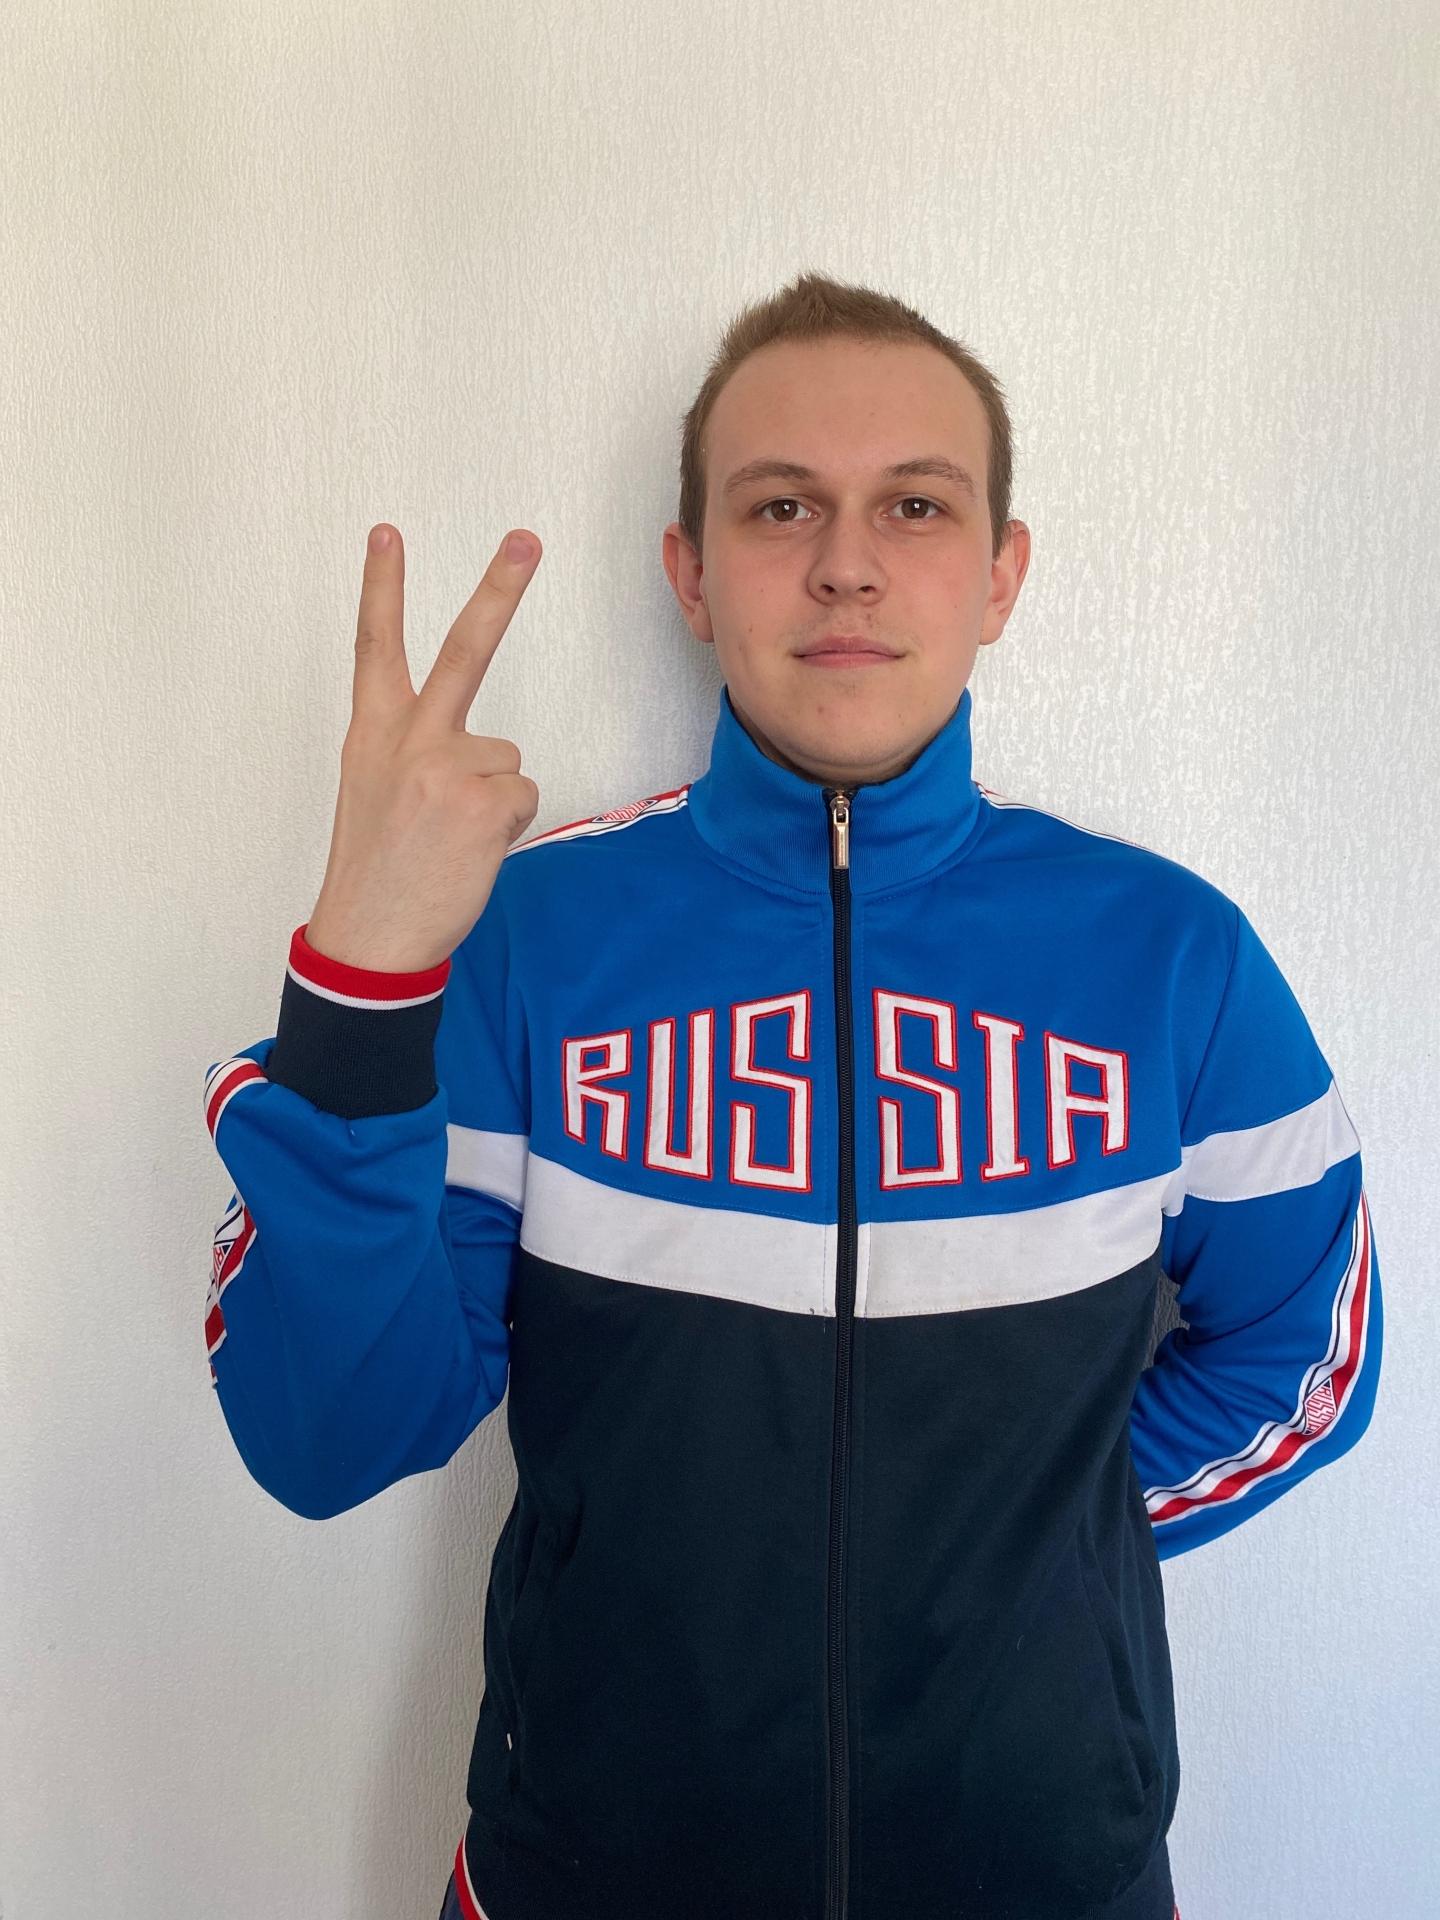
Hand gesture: peace_inverted